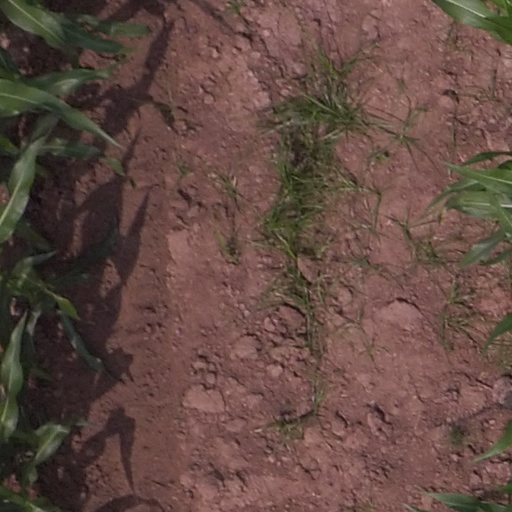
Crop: maize; corn